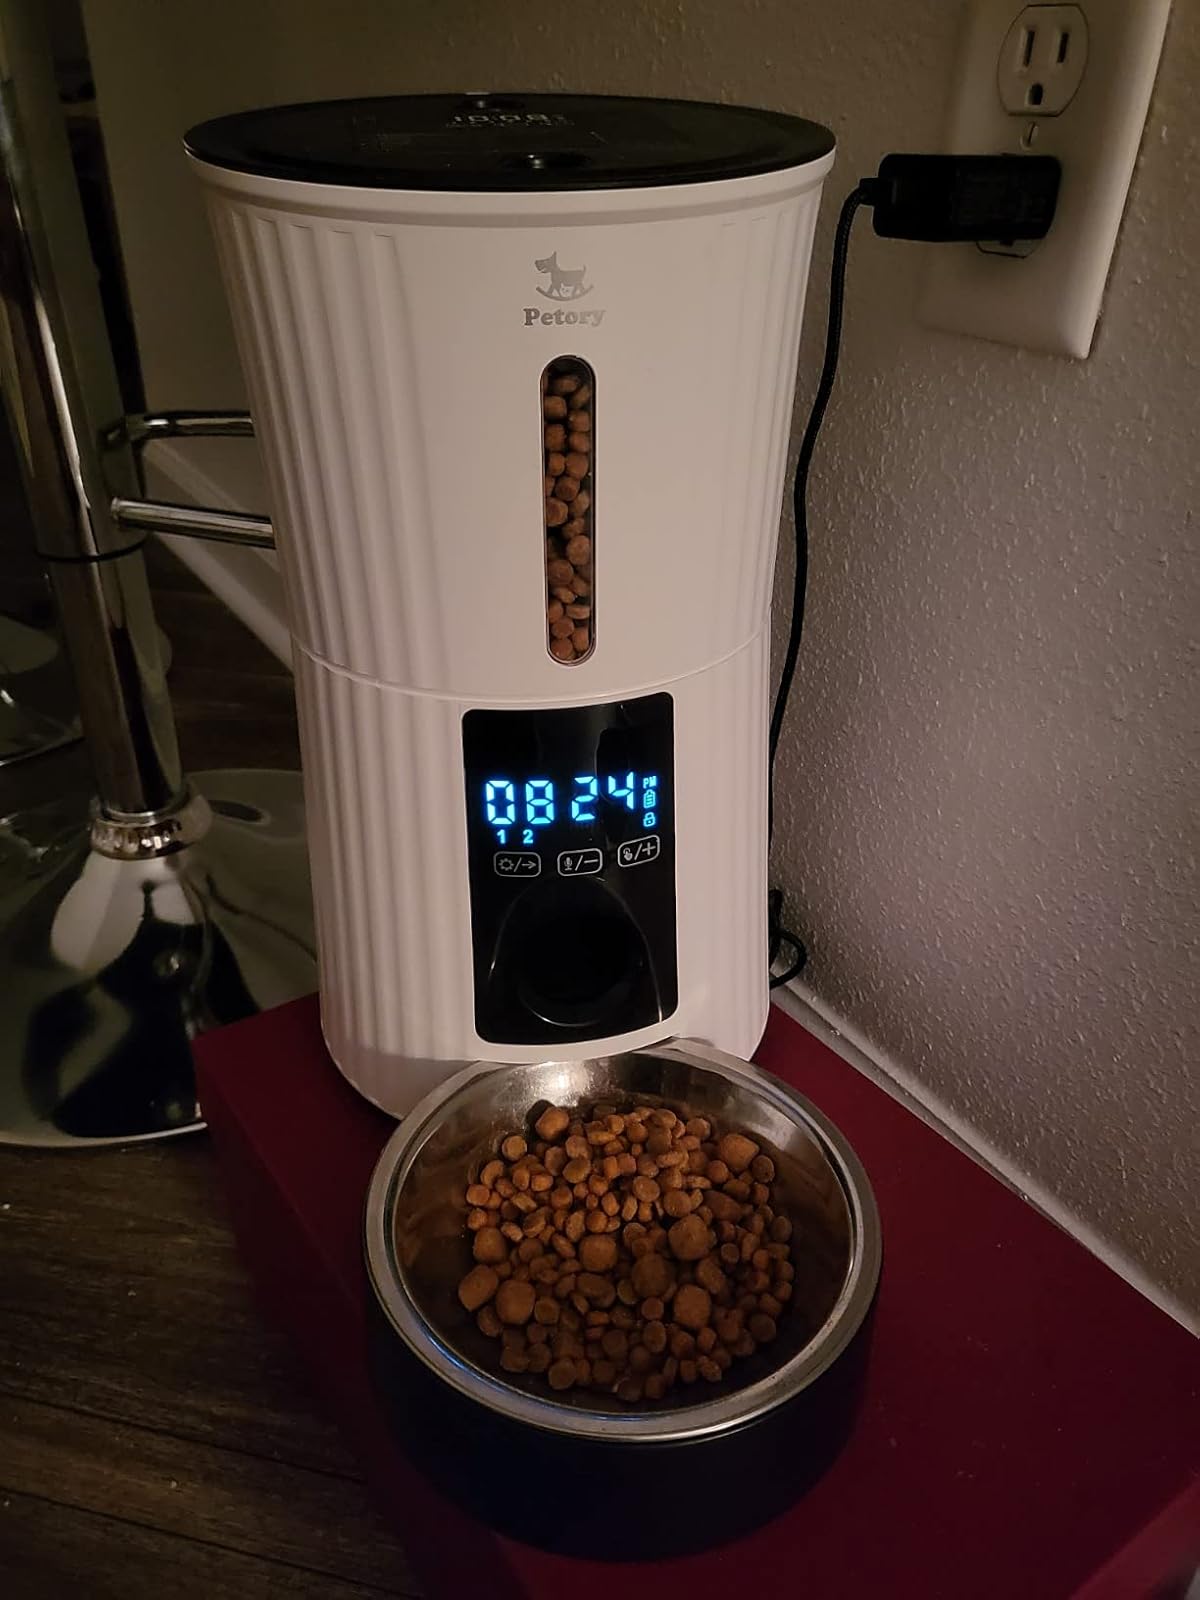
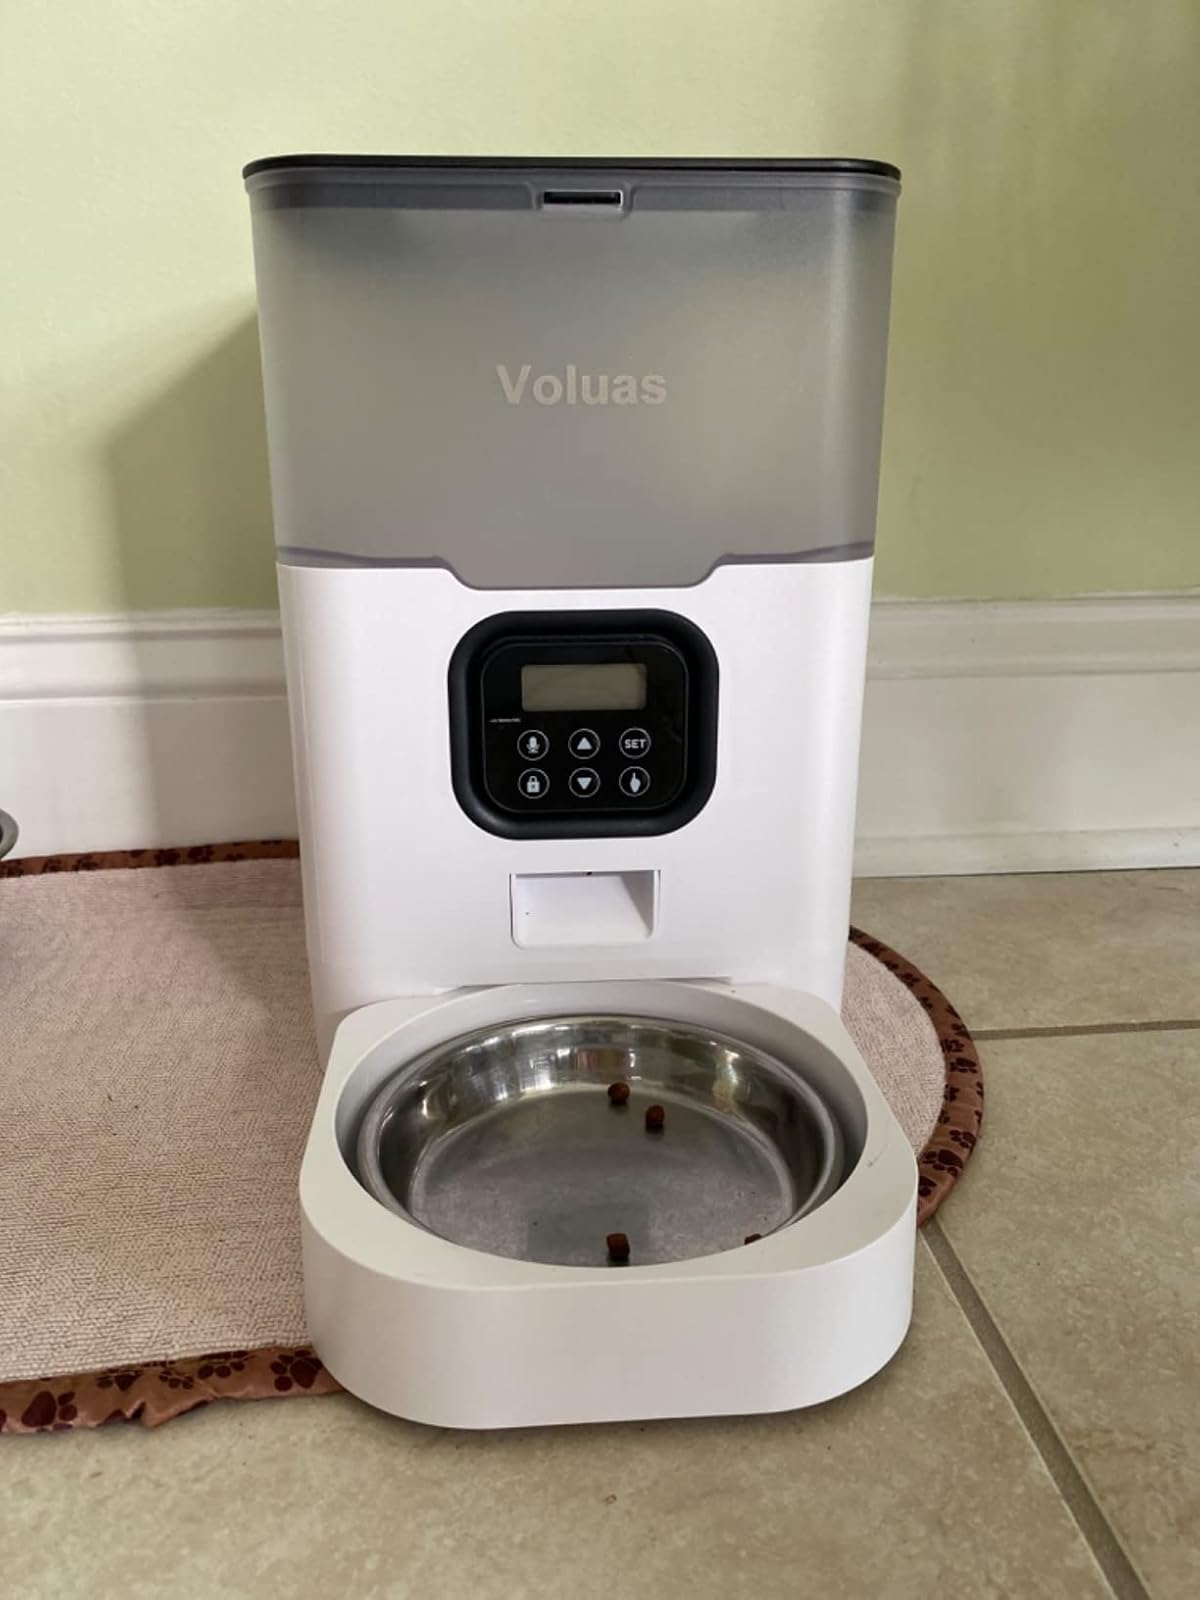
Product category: items_feeder
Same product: no